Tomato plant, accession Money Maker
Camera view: tilt-top (135 deg); turntable rotation: 330 degrees
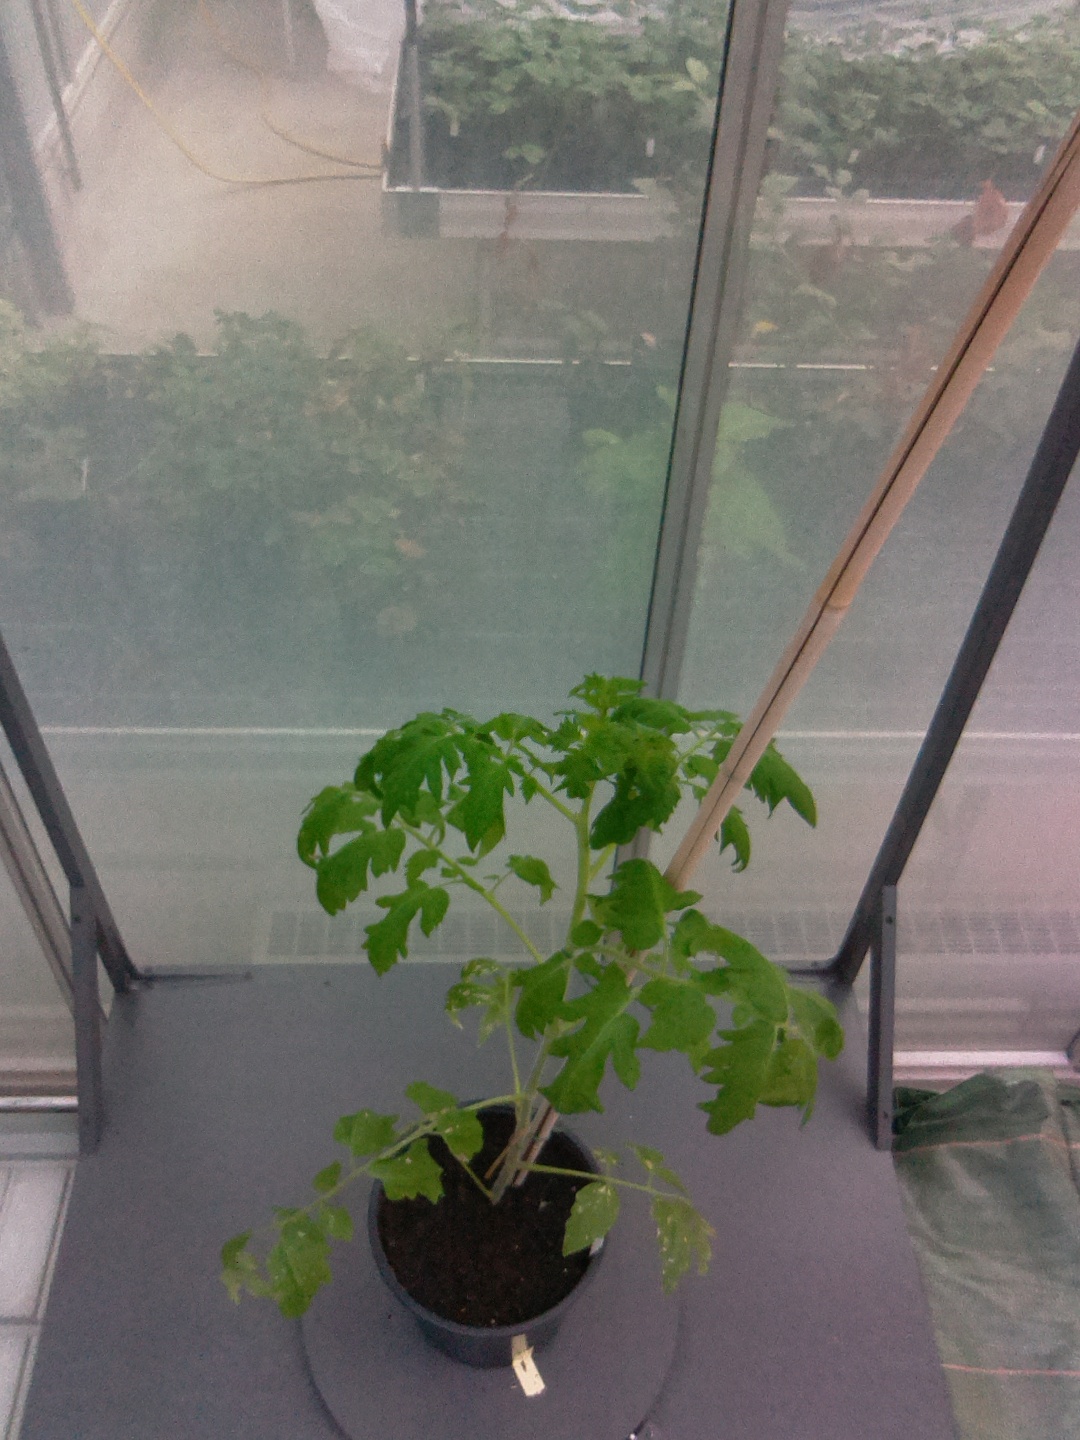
BBCH growth stage 53: 3 inflorescences visible